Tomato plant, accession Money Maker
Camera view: tilt-top (135 deg); turntable rotation: 0 degrees
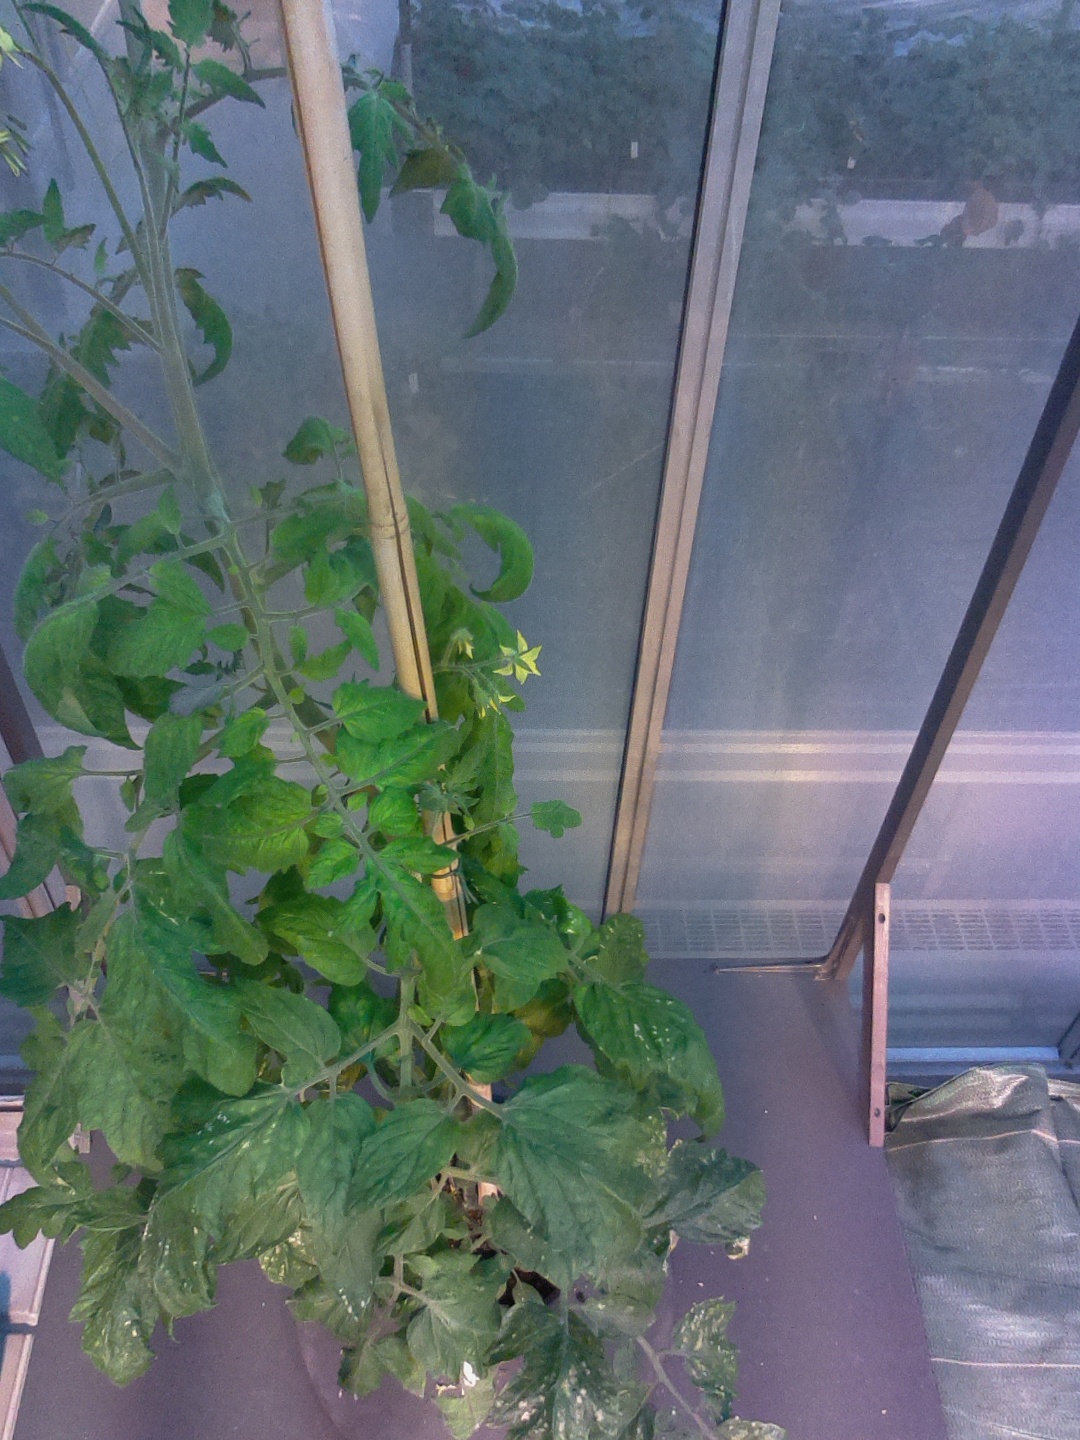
BBCH growth stage 68: Full flowering, 80%-90% of flowers open, more petals falling